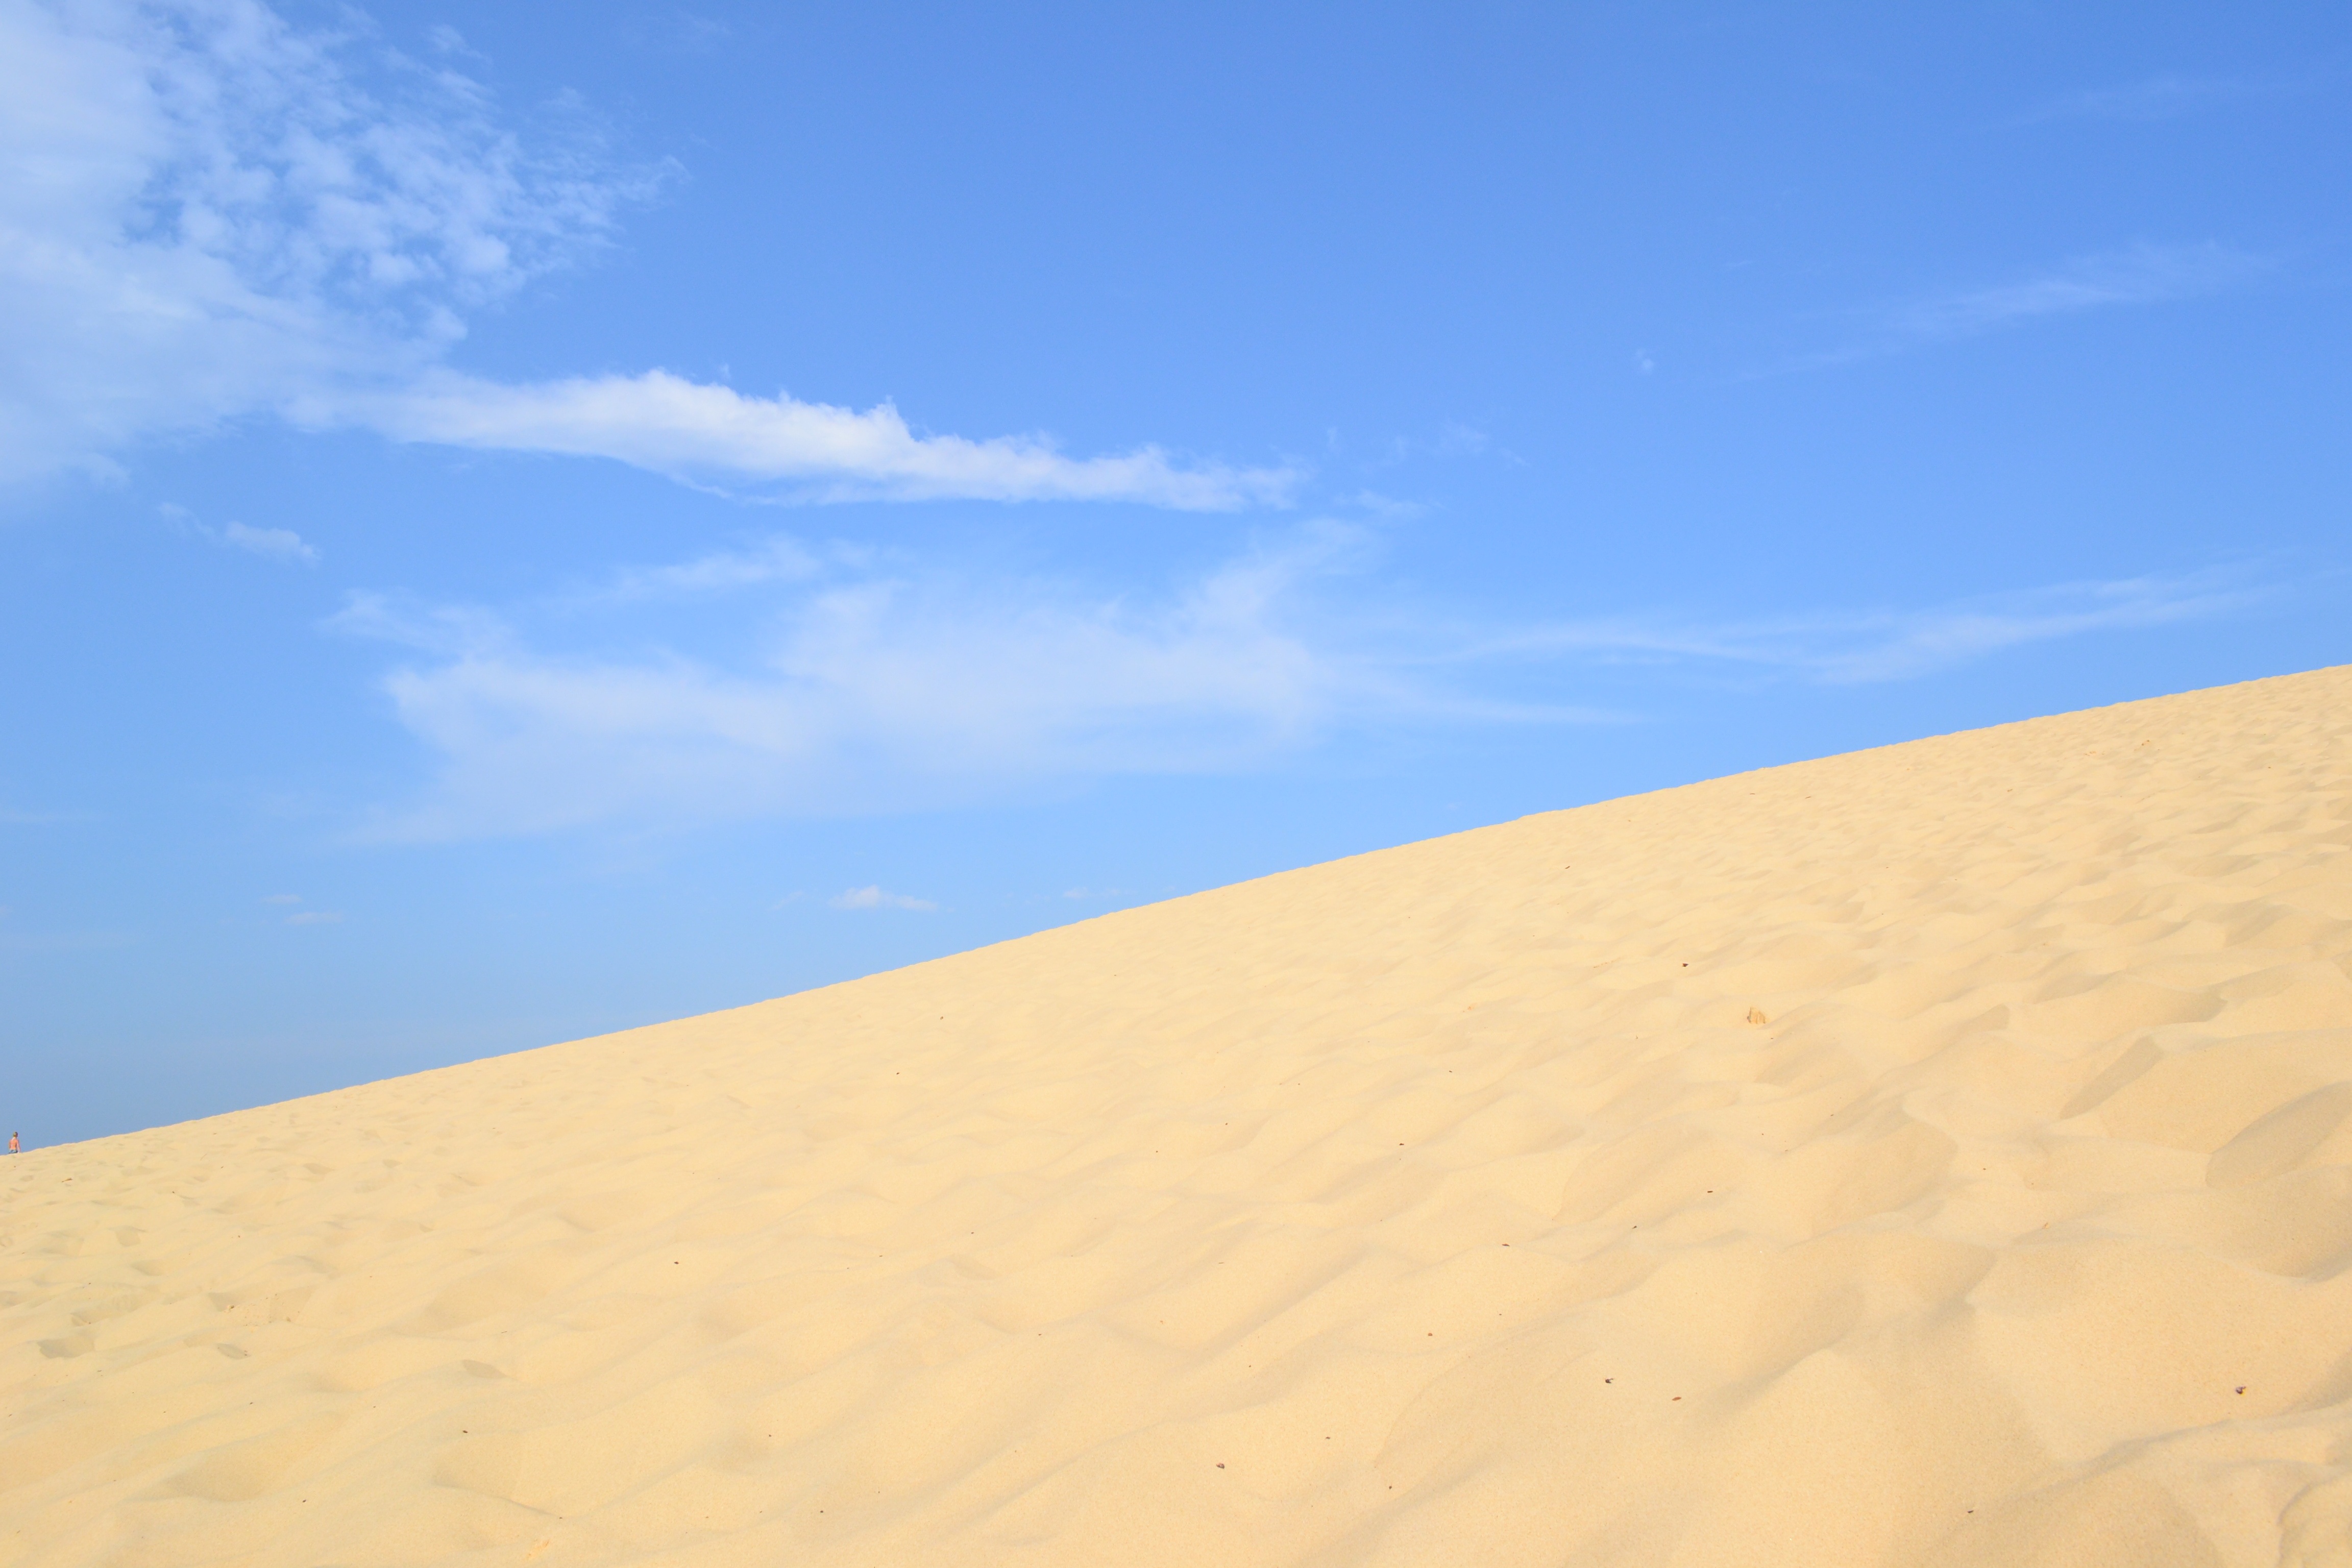
landscape, sand, desert, dune, summer, france, grassland, habitat, ecosystem, landform, erg, pilat dune, pyla dune, natural environment, geographical feature, aeolian landform